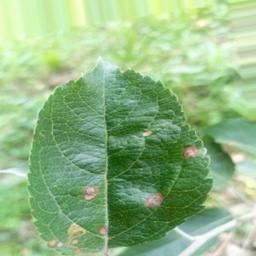
Label: Alternaria